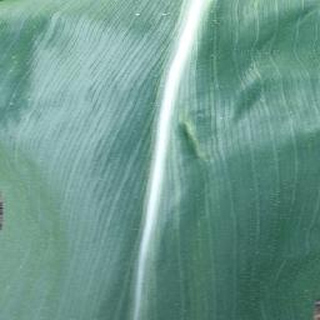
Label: healthy_corn